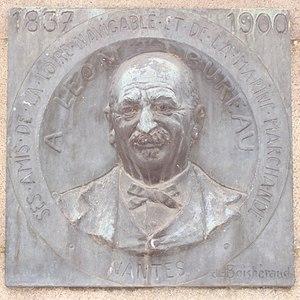
Médaillon de Léon Bureau, réalisé par S. de Boishéraud, cimetière de la Miséricorde, Nantes.
Léon Bureau est un armateur français, né à Nantes le 1ᵉʳ novembre 1837, et mort dans la même ville, au 15 rue Gresset, le 9 novembre 1900. Il est reconnu pour son grand intérêt et son travail pour les langues et dialectes.
La famille Bureau de Nantes est une famille d’ancienne bourgeoisie dont les membres ont joué un rôle important dans de cette ville au XIXᵉ siècle et au XXᵉ siècle.